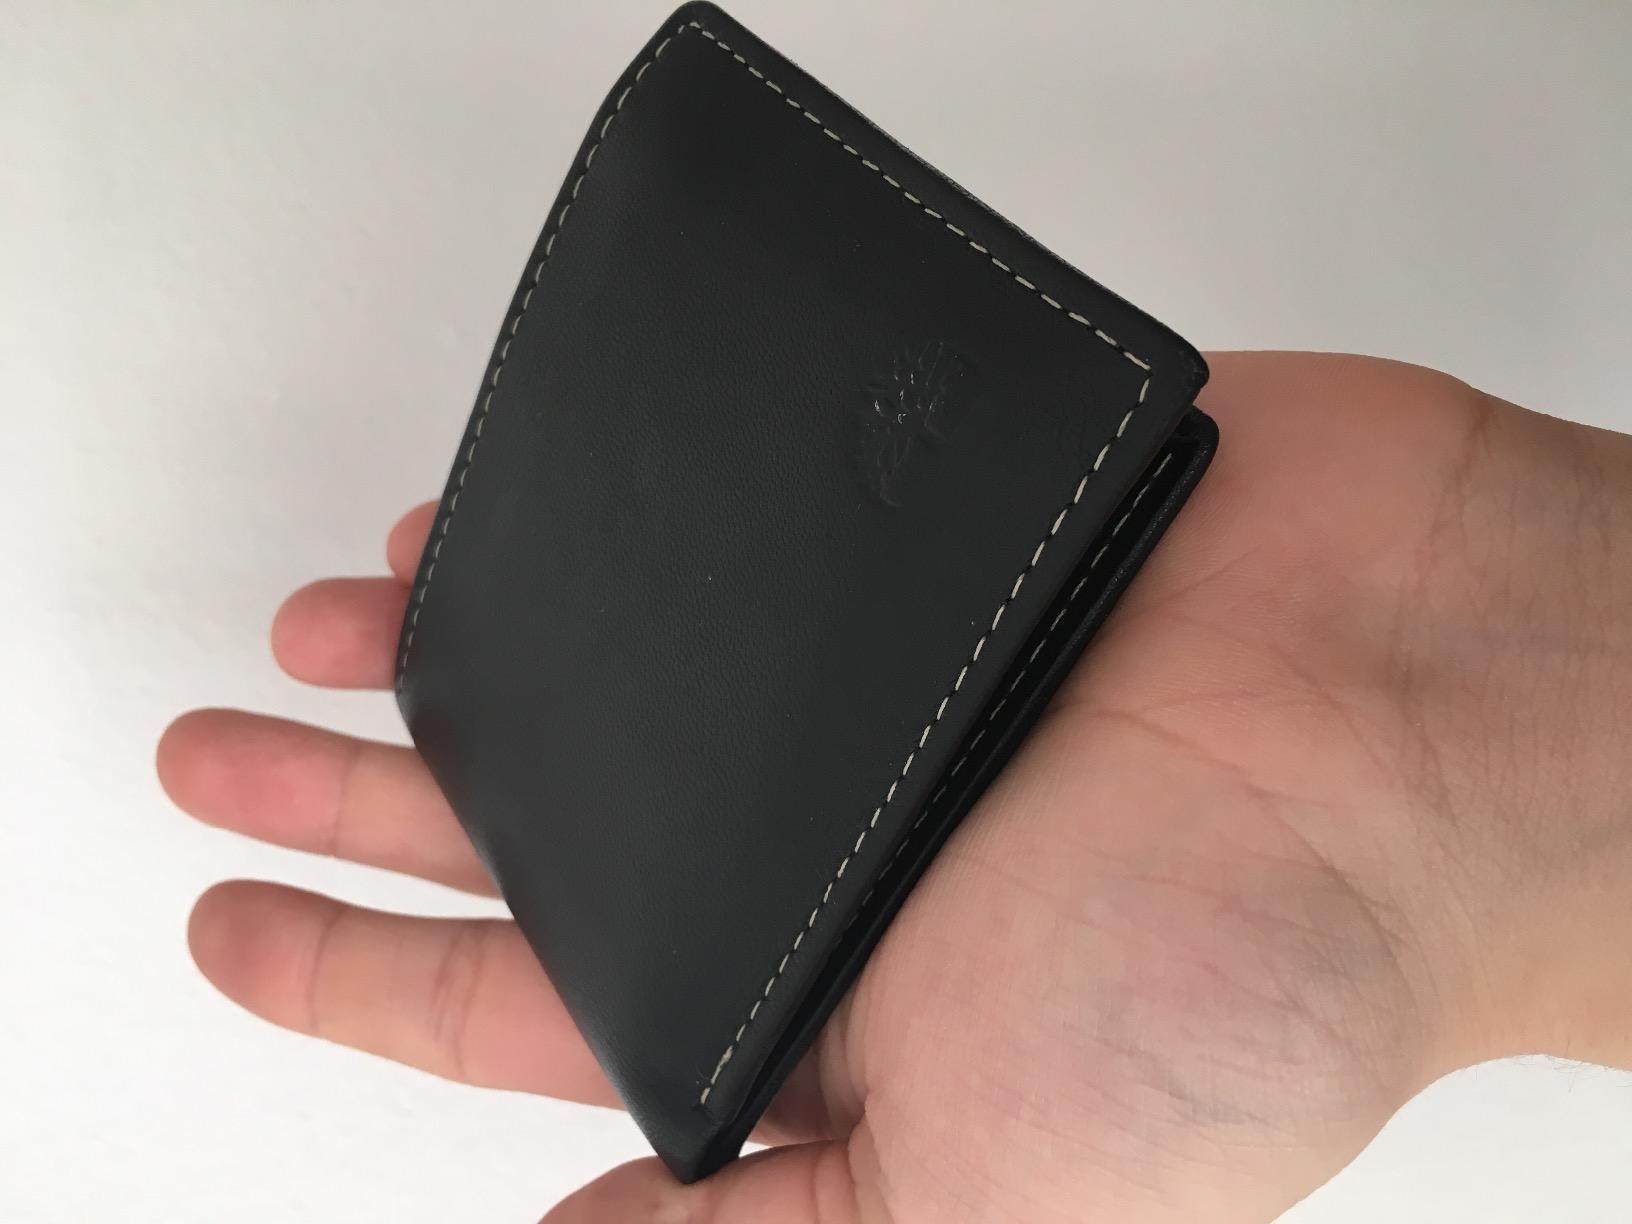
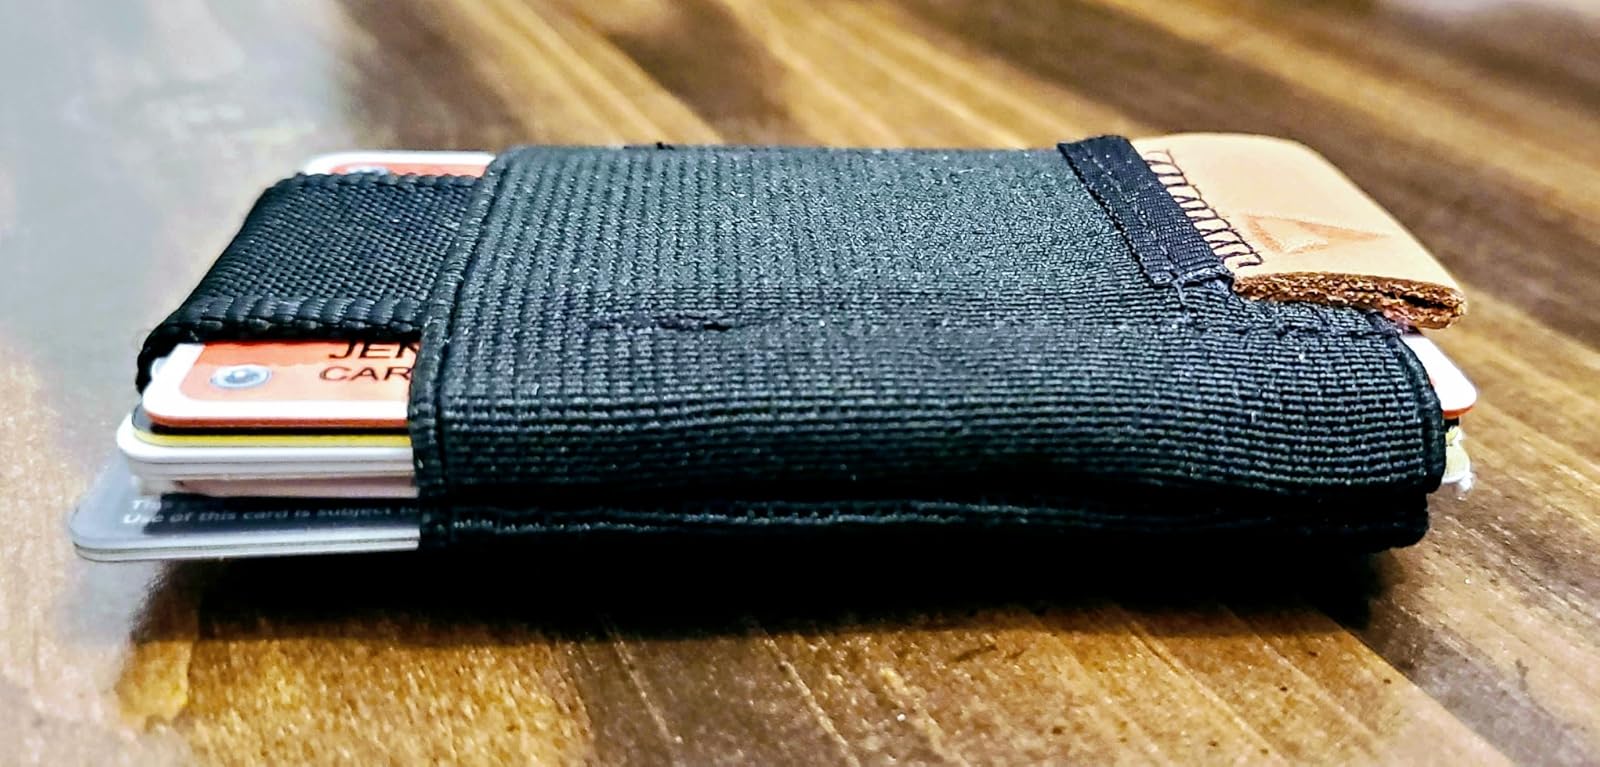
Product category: accessories_wallet
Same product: no